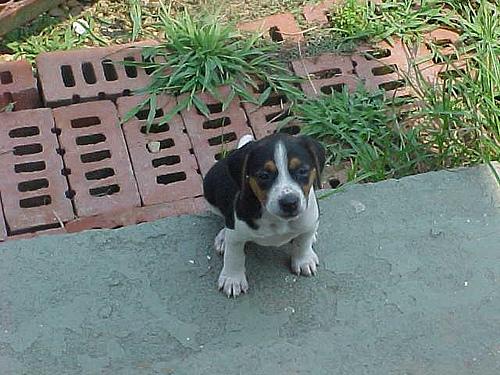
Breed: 276-n000113-beagle